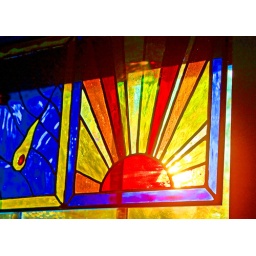
A stained glass window created by a friend for her home in Arrowsic, Maine...